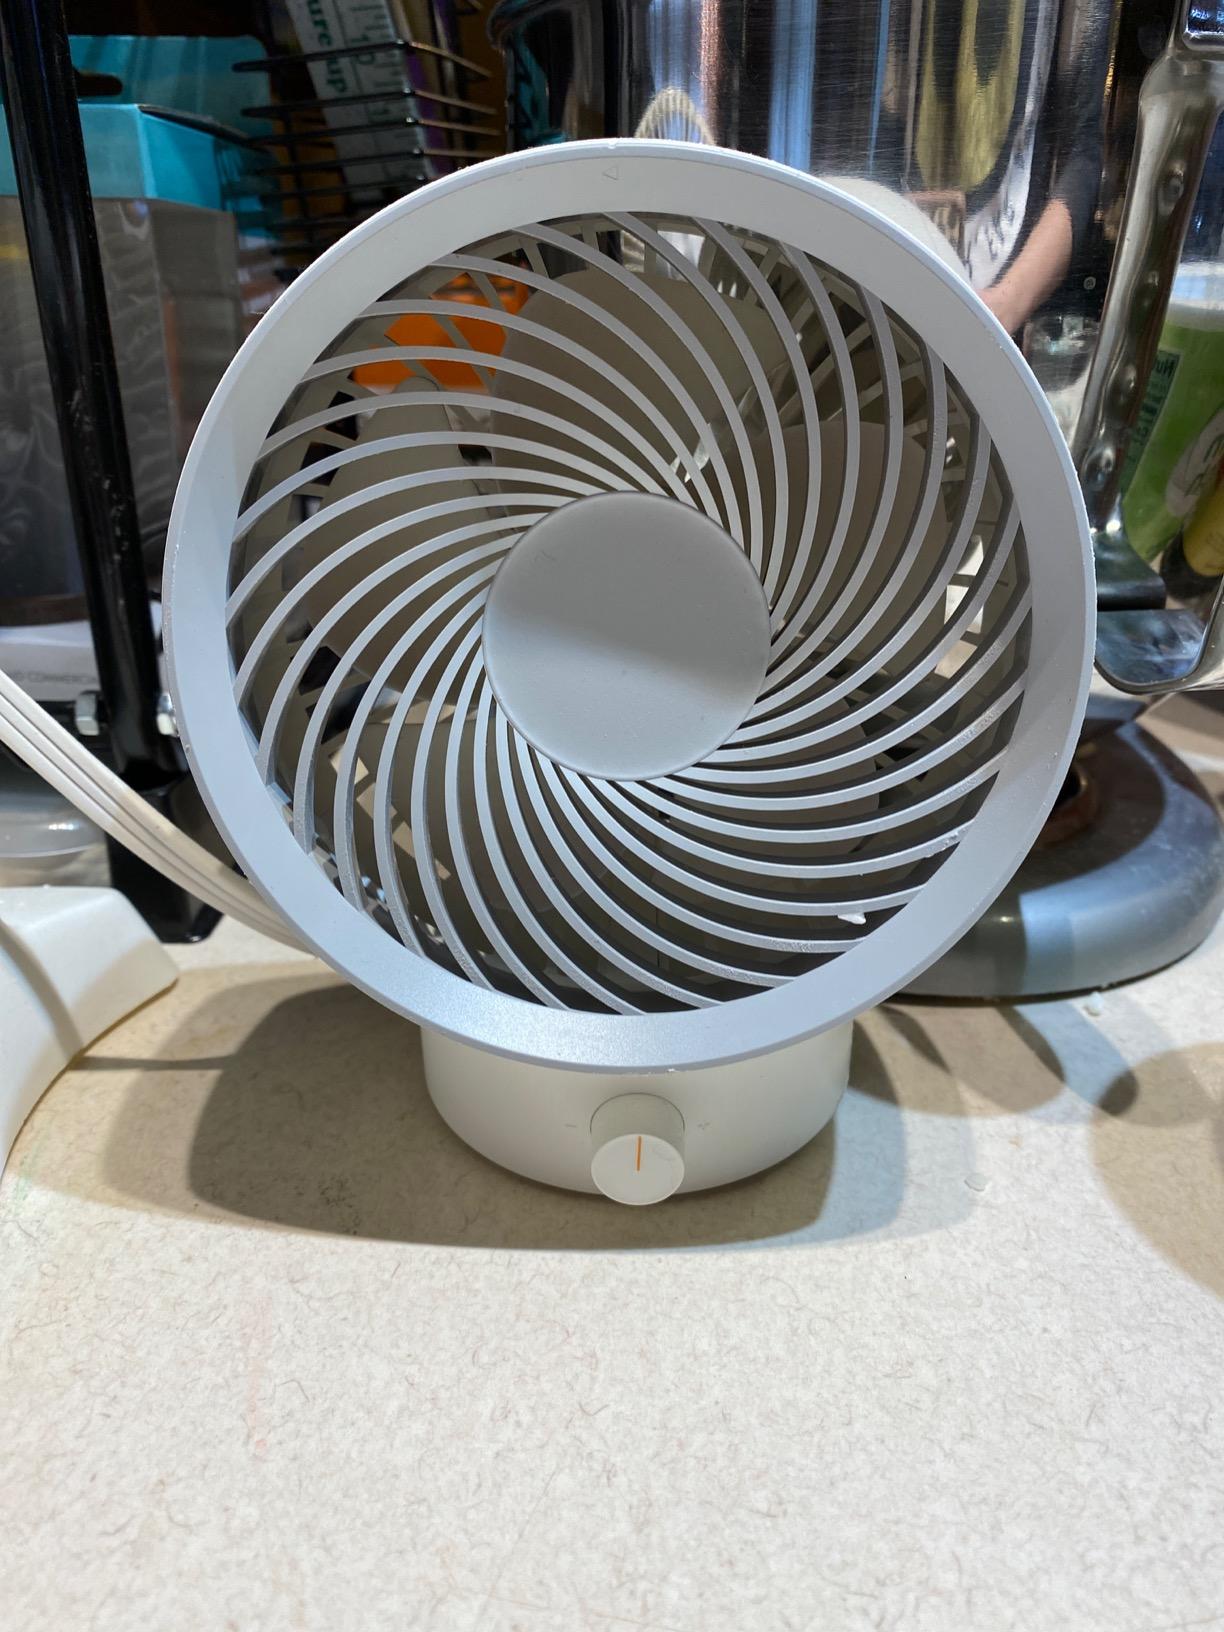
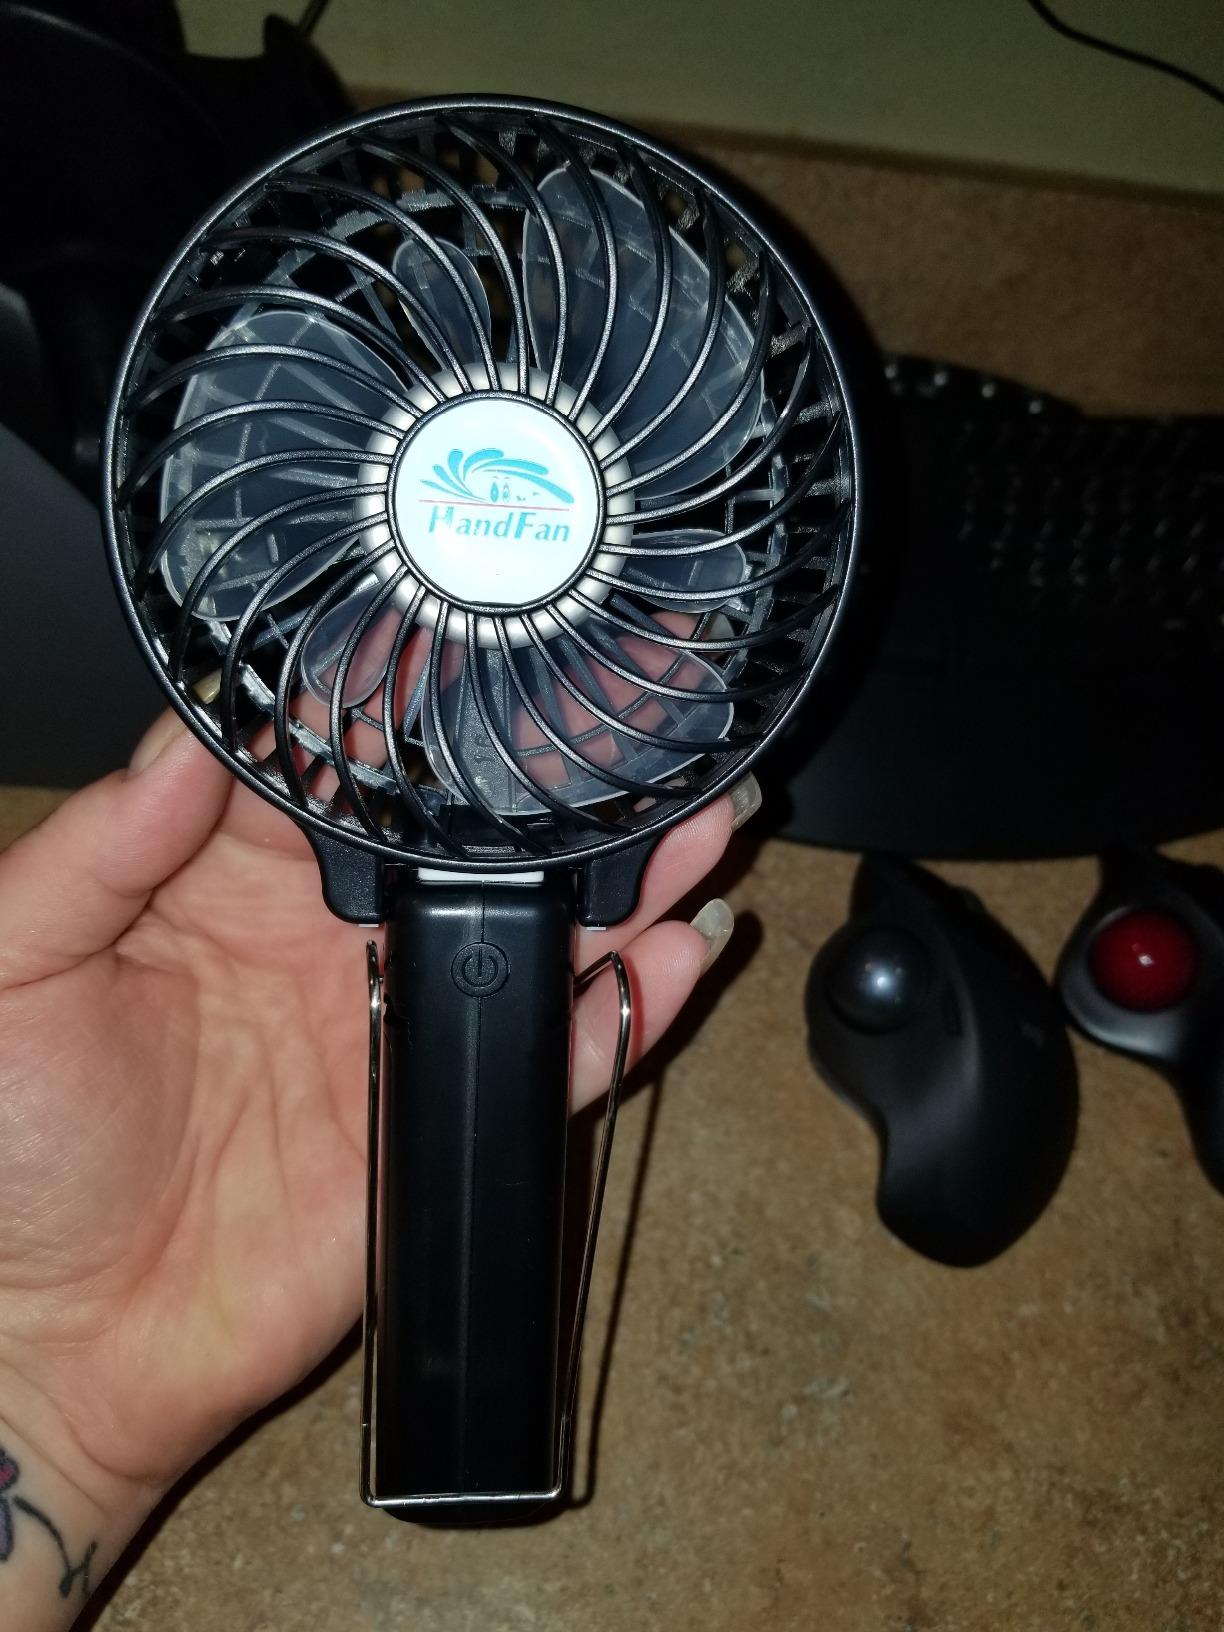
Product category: fan
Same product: no